Kazakhstan–Russia border

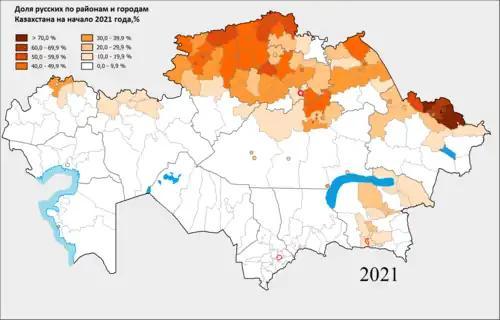
The share Russians by districts and cities of regional and republican subordination Kazakhstan in 2021

Historical English-language maps of the Kazakh SSR-Russian SSR border from the Caspian Sea to the border with China, mid to late 20th century: